Gothic art in Milan

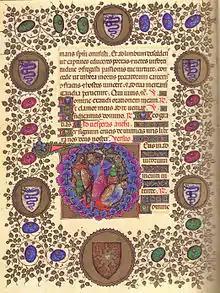
The Offiziolo of Gian Galeazzo Visconti with the symbols of the Visconti lineage.

As a conventional date of the beginning of the Gothic period in the territory of the seignory of Milan, the Visconti family's rise to power in 1282 is often given. Thus, the spread of the new artistic trends from beyond the Alps came later than in central Italy, where Cistercian Gothic had already produced almost a century earlier the Abbey of Fossanova (1187) and the Abbey of Casamari (1203). This delay in the introduction of the Gothic style in the Milanese area can be explained by the strong and deep-rooted presence of Romanesque architecture, also by virtue of the link between this architecture and the Empire, which was not for nothing overcome only with the new political course of the Visconti seigniory.